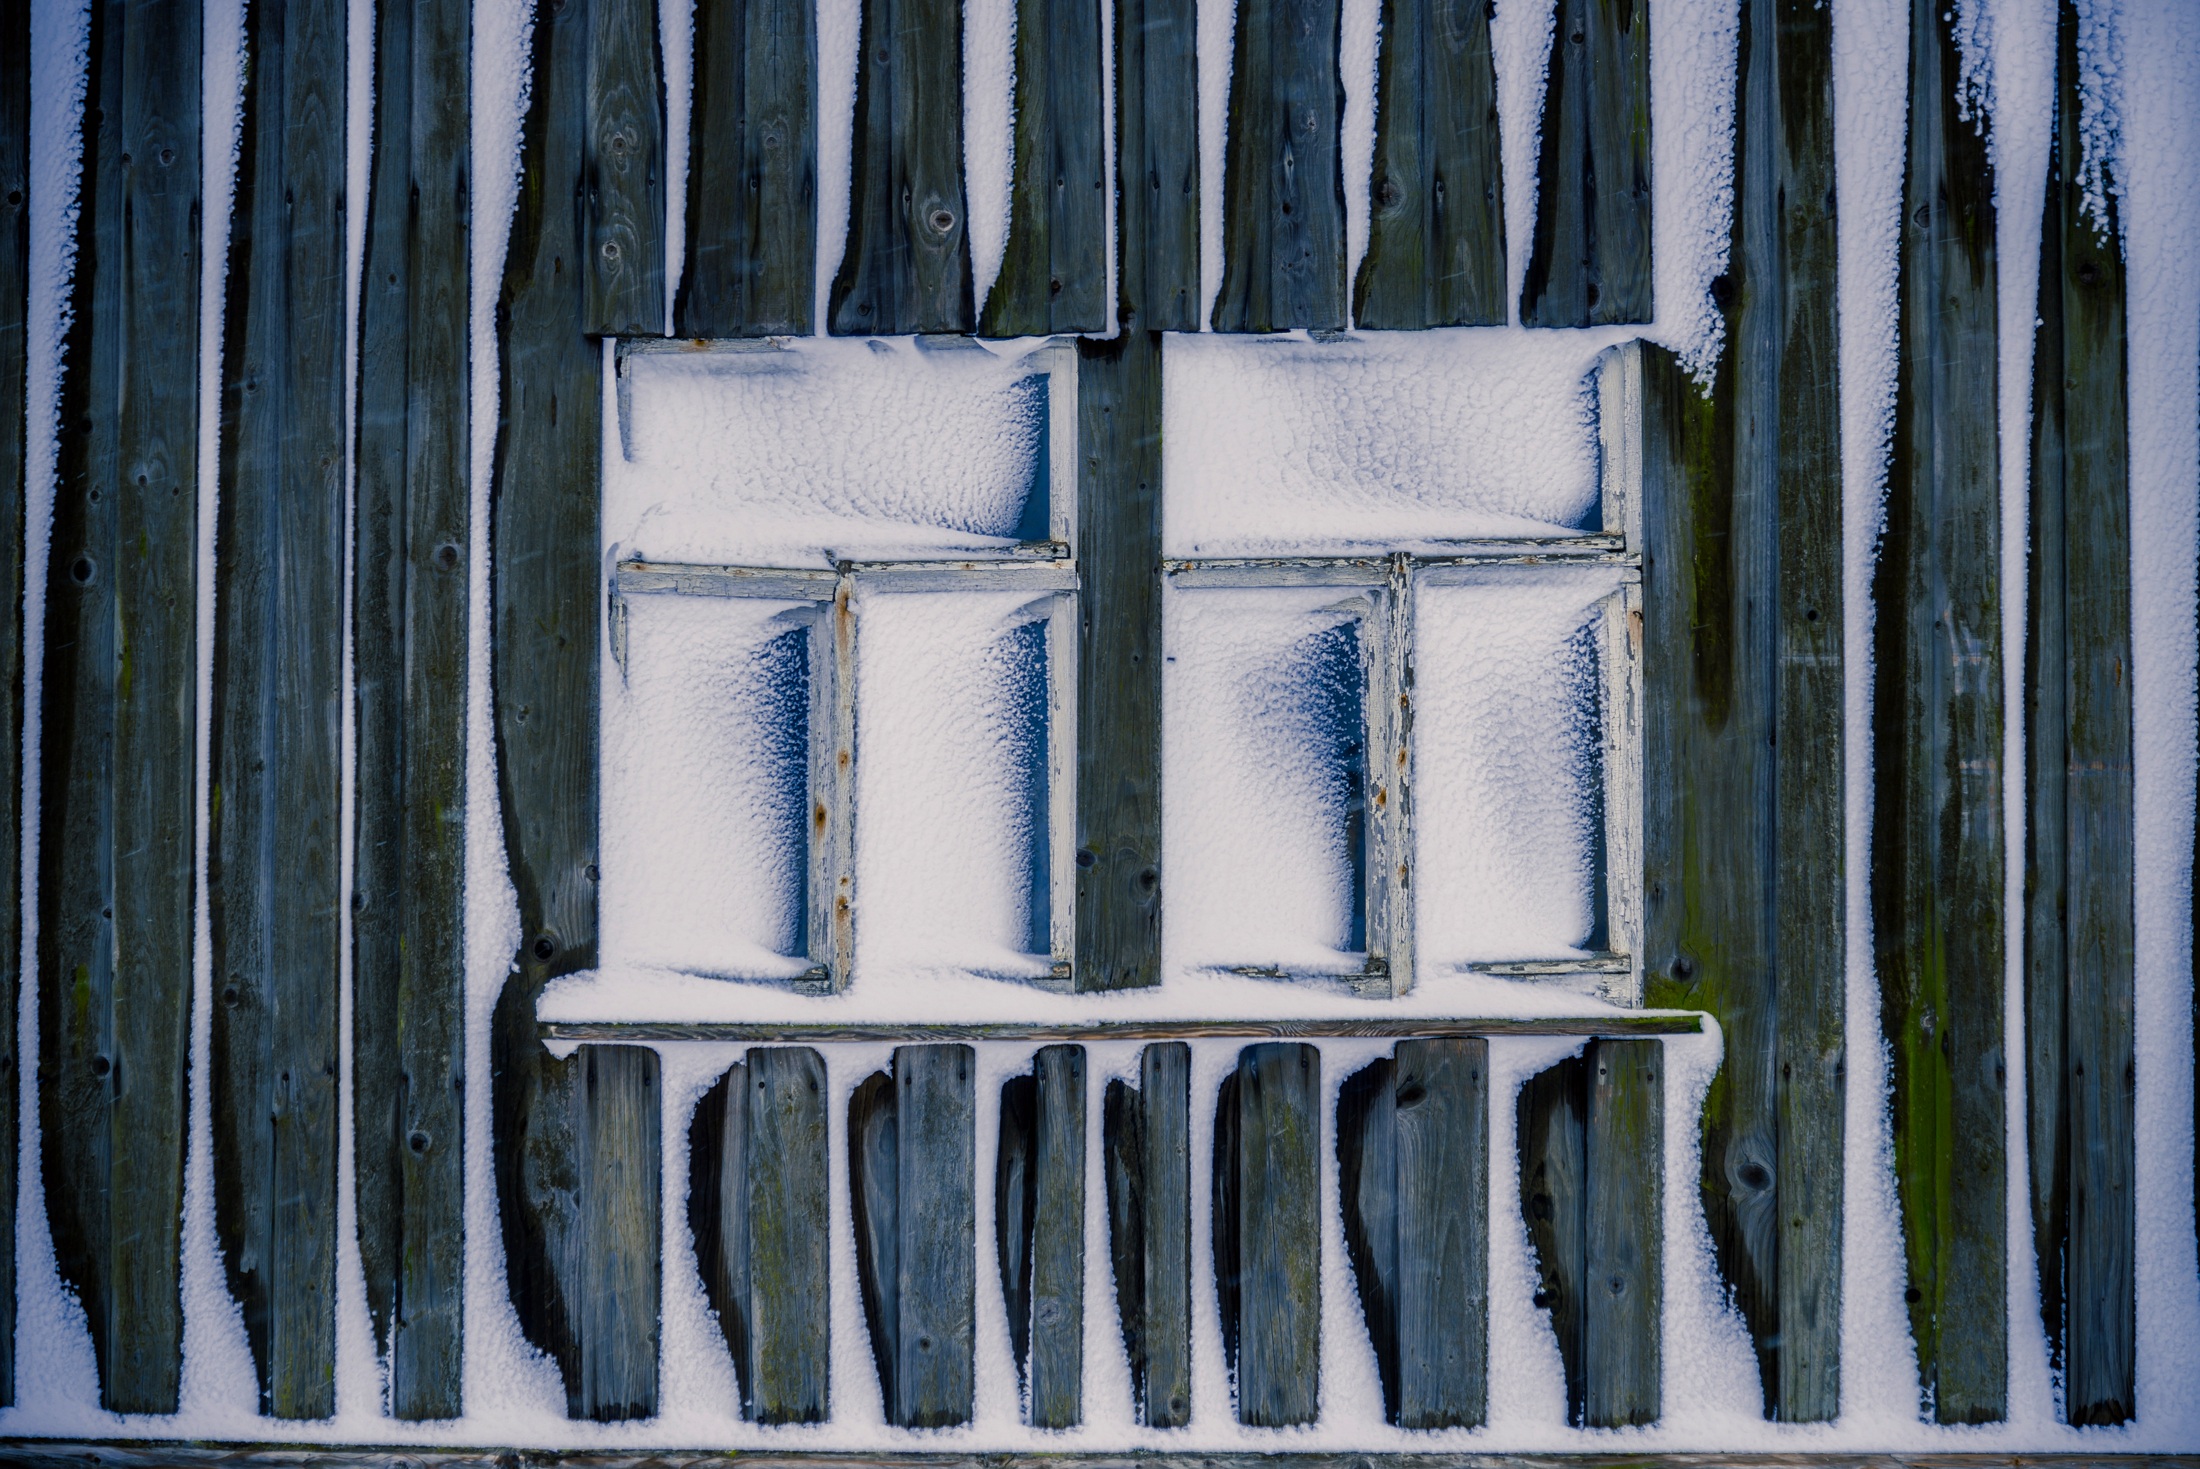
snow, winter, wood, white, house, window, home, wall, ice, log, cabin, cottage, facade, frozen, blue, material, interior design, hdr, windows, wooden, window covering